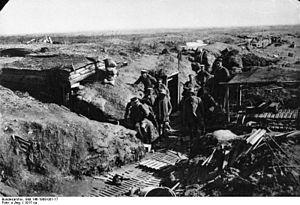
Croisilles est une commune française située dans le département du Pas-de-Calais en région Hauts-de-France.
Bullecourt est une commune française située dans le département du Pas-de-Calais en région Hauts-de-France.